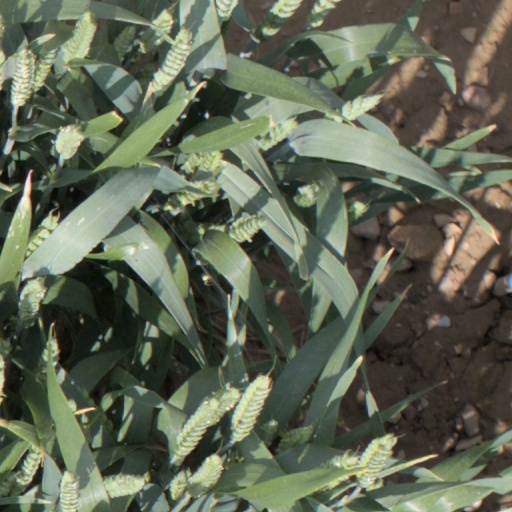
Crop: wheat